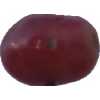
Label: pink_grape